Montville, Queensland

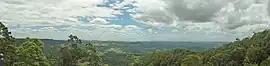
Lookout from Montville

Montville is a rural town and locality in the Sunshine Coast Region, Queensland, Australia. In the , the locality of Montville had a population of 1,092 people.